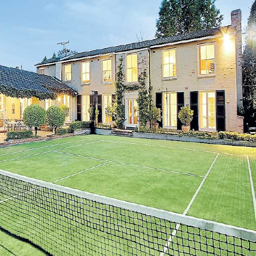
this property was the most expensive house sold at the weekend .